Steinway & Sons

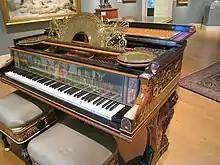
Steinway art case piano designed by Sir Lawrence Alma-Tadema on display at the art museum Clark Art Institute

In 1857, Steinway began to make a line of art case pianos, designed by artists. In 1903, the 100,000th Steinway grand piano was given as a gift to the White House; it was decorated by the artist Thomas Wilmer Dewing. The 100,000th Steinway grand piano was replaced in 1938 by the 300,000th, which remains in use in the White House. The piano is normally placed in the largest room of the White House, the East Room.